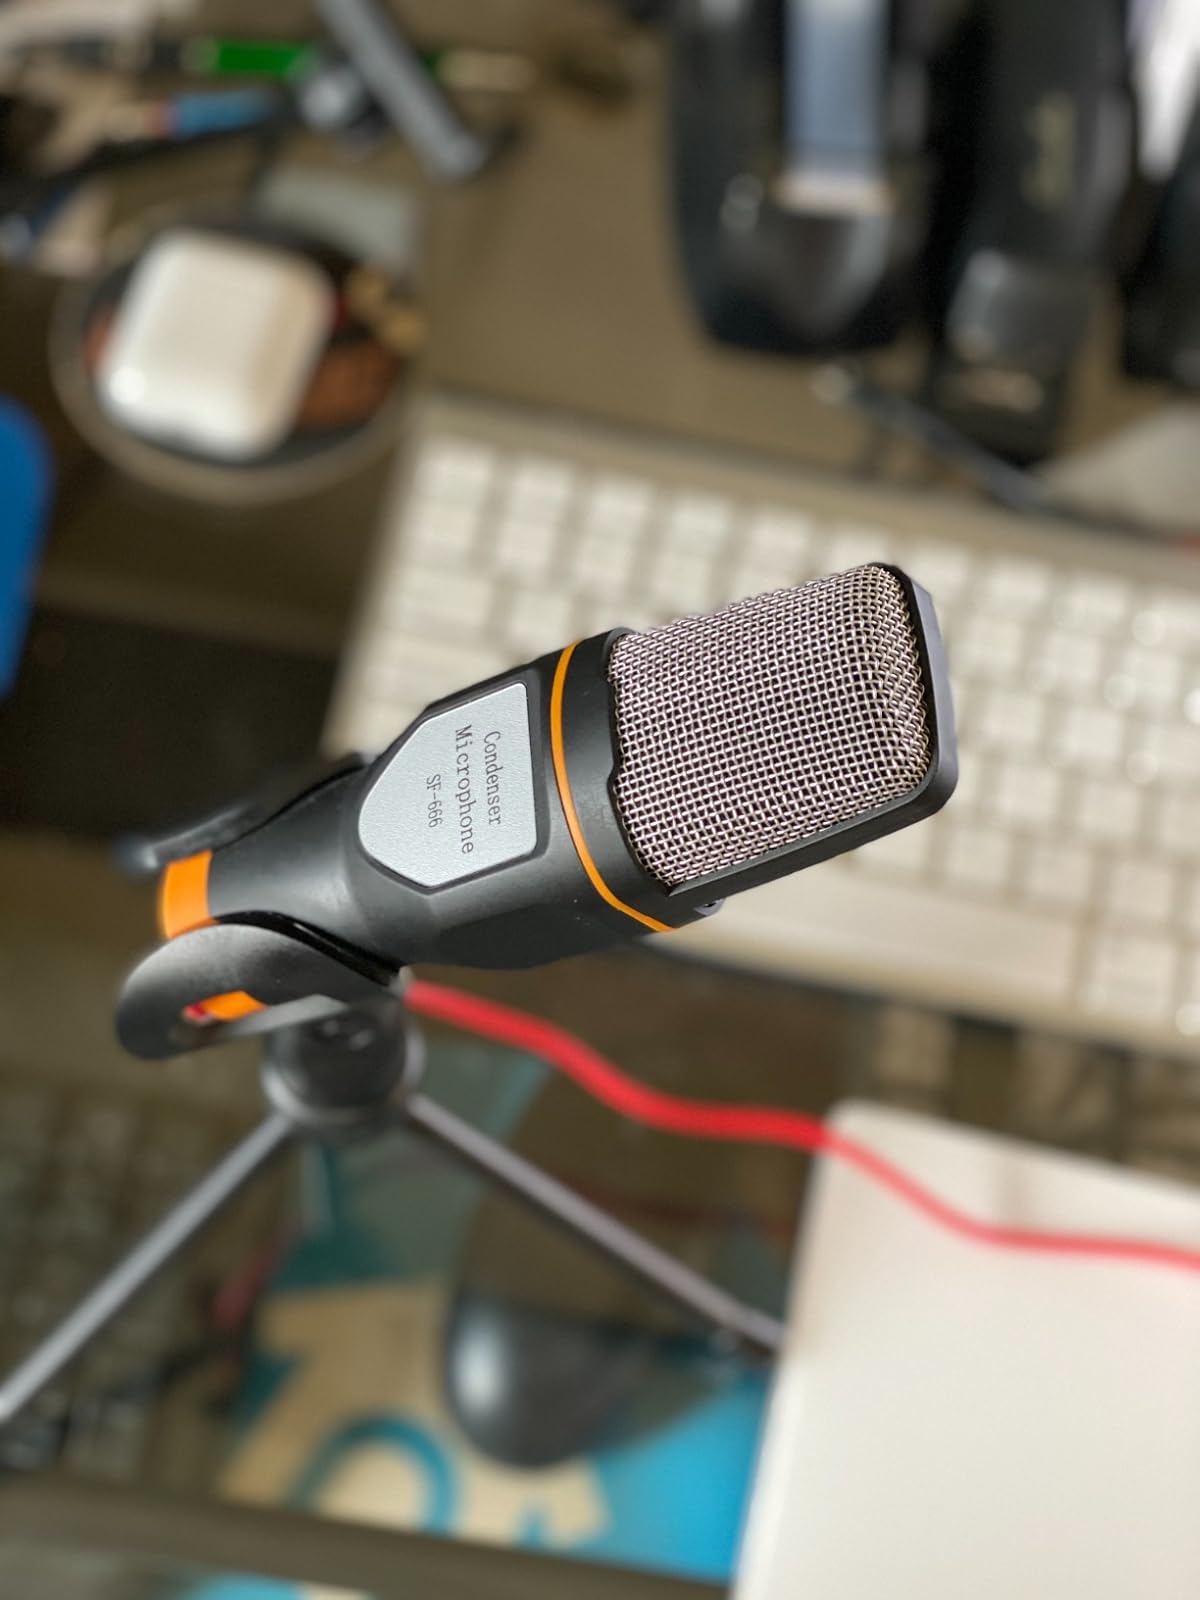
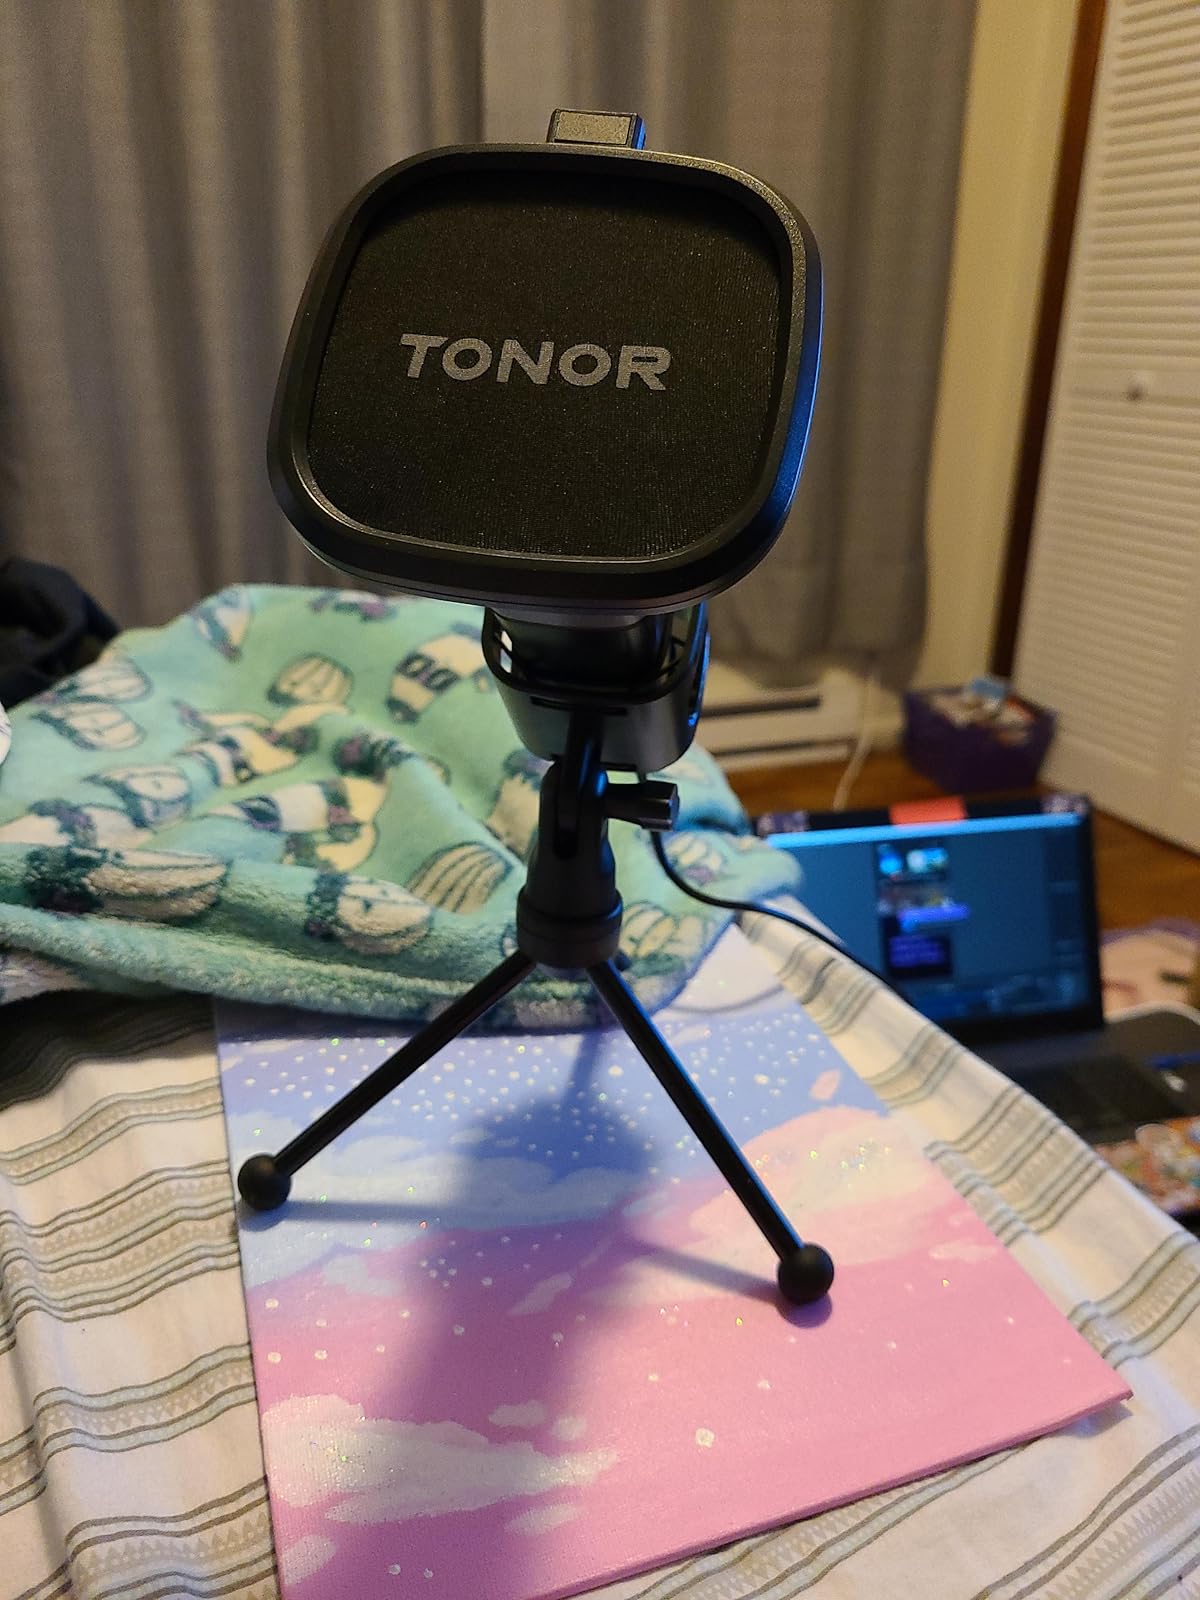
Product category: microphone
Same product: no